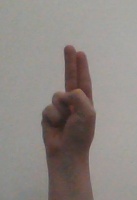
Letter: taa